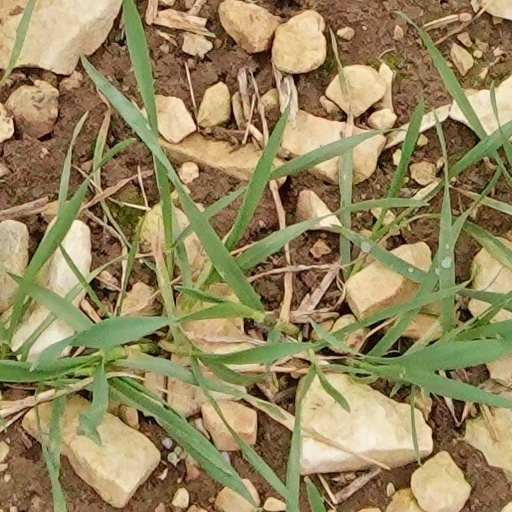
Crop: wheat